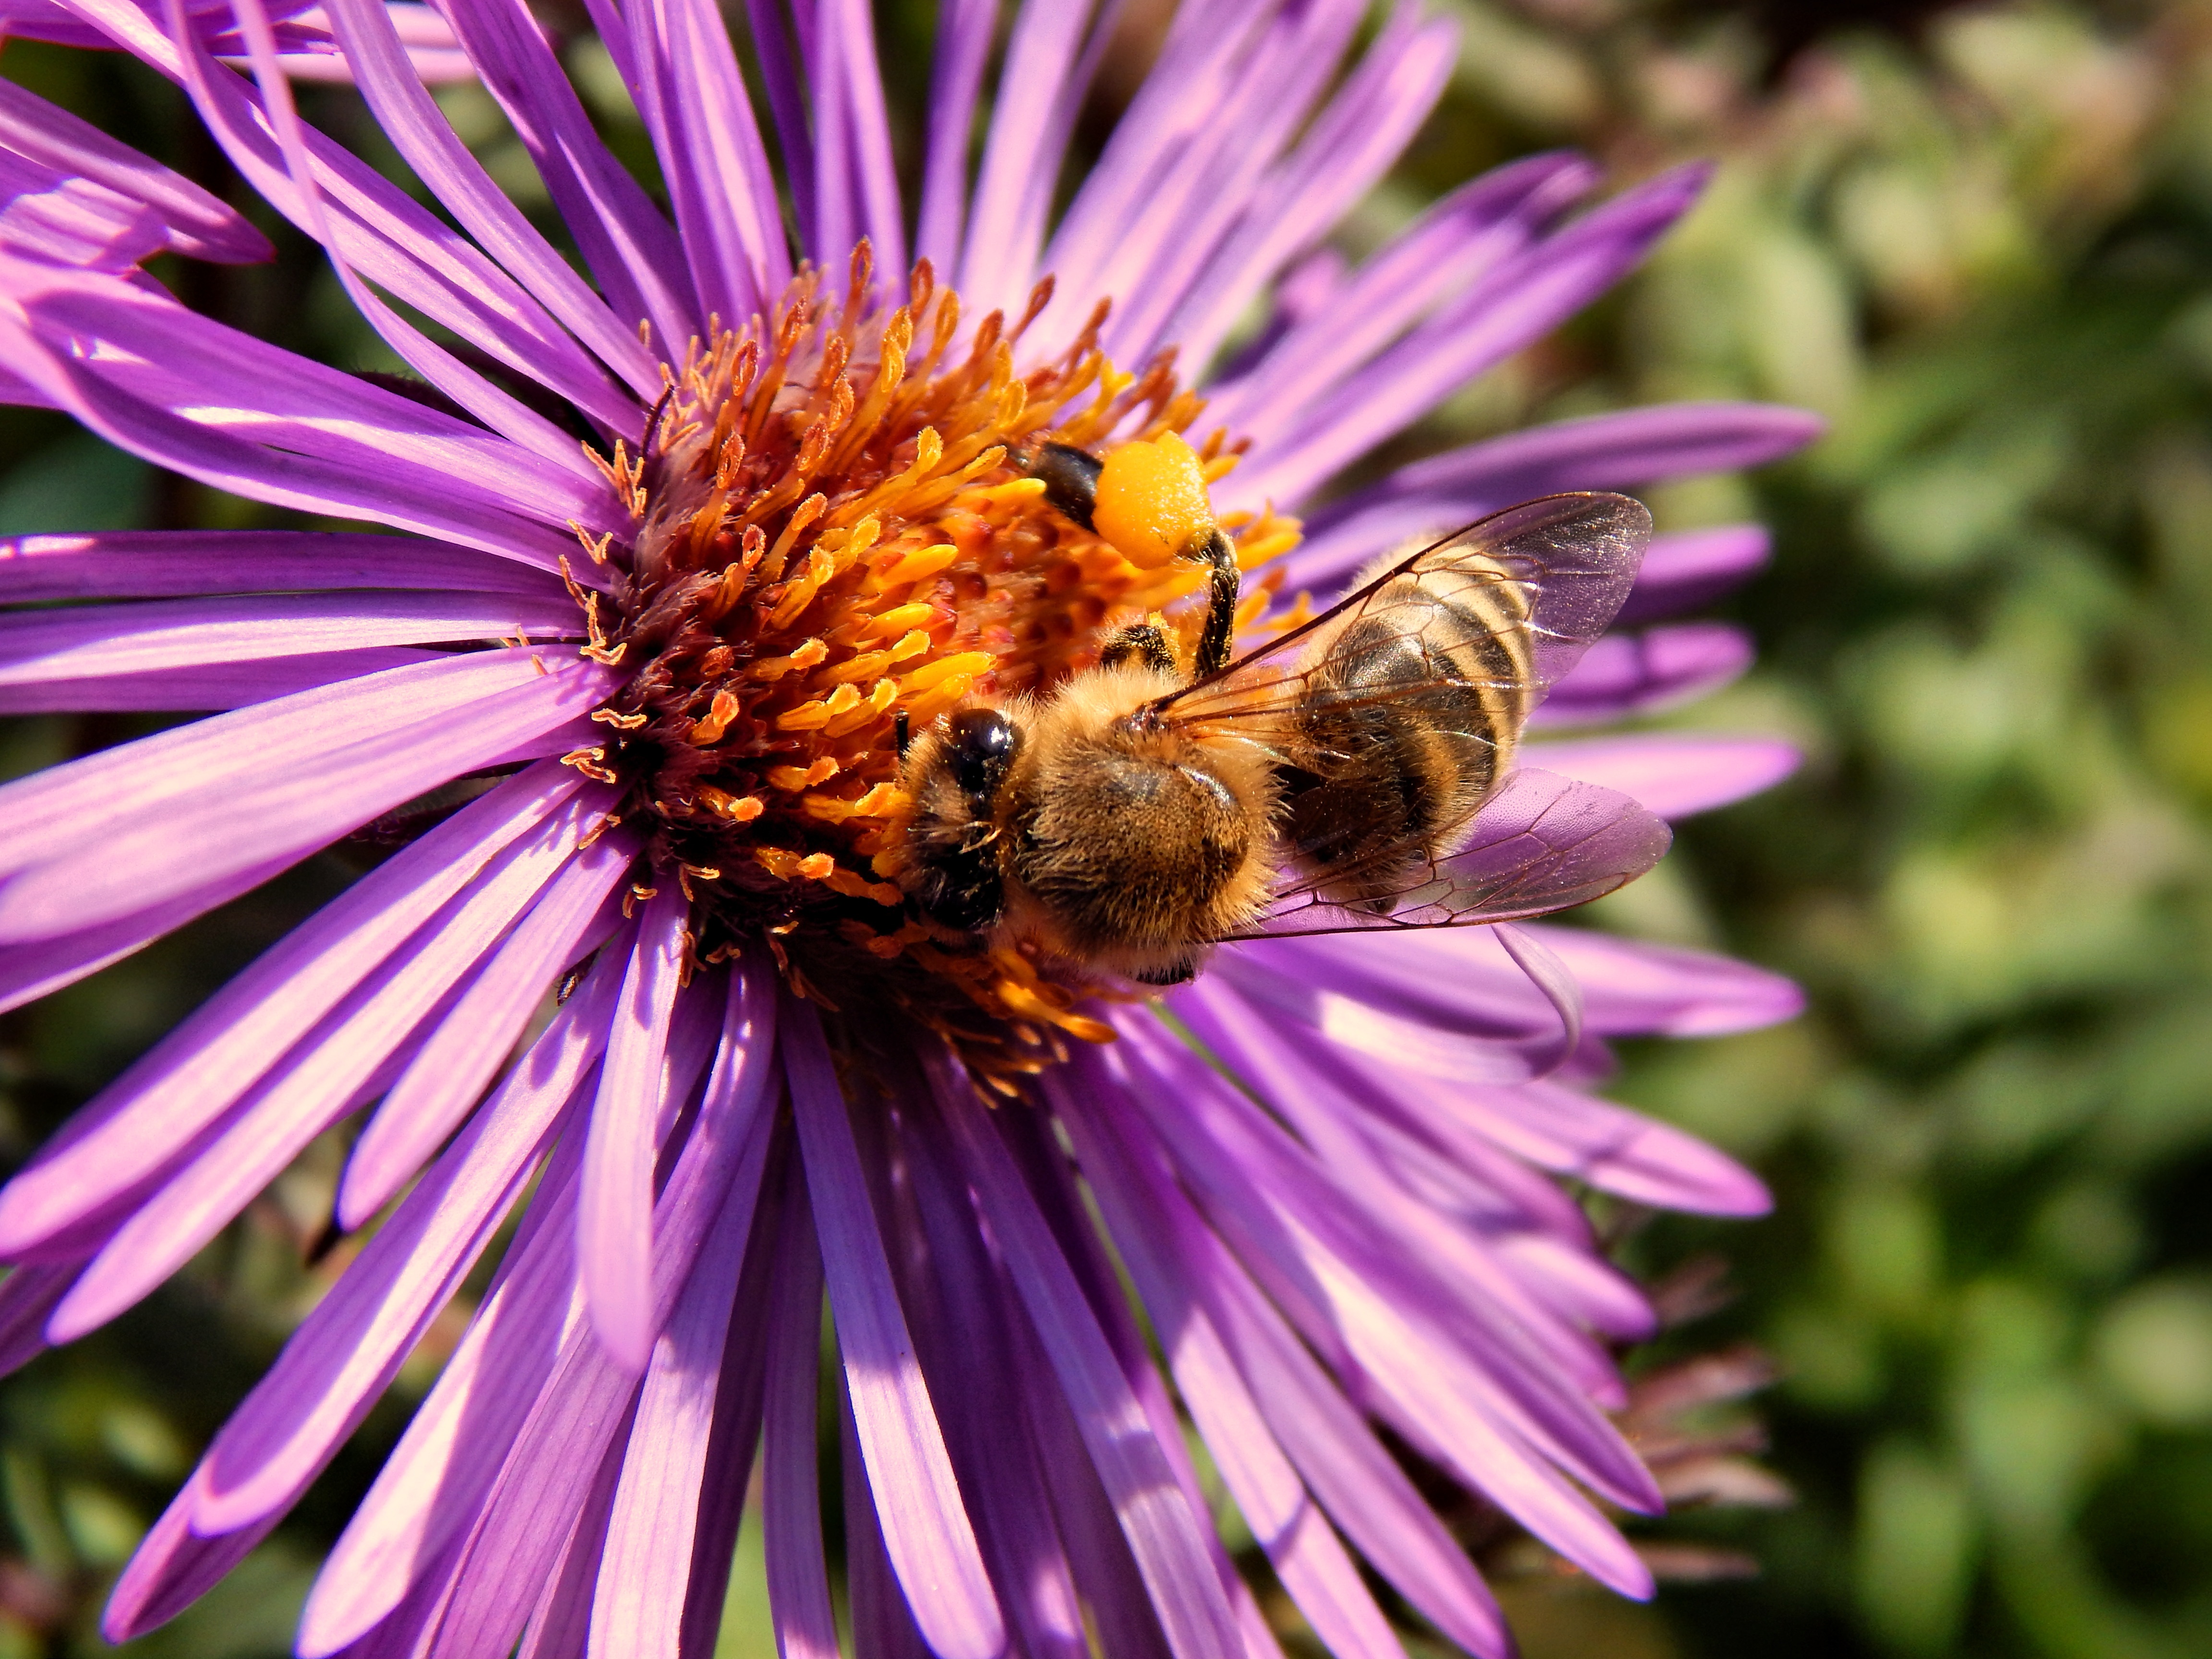
plant, flower, petal, pollen, pollination, insect, macro, botany, flora, fauna, invertebrate, close up, bee, bumblebee, nectar, macro photography, flowering plant, honey bee, daisy family, pollinator, land plant, membrane winged insect